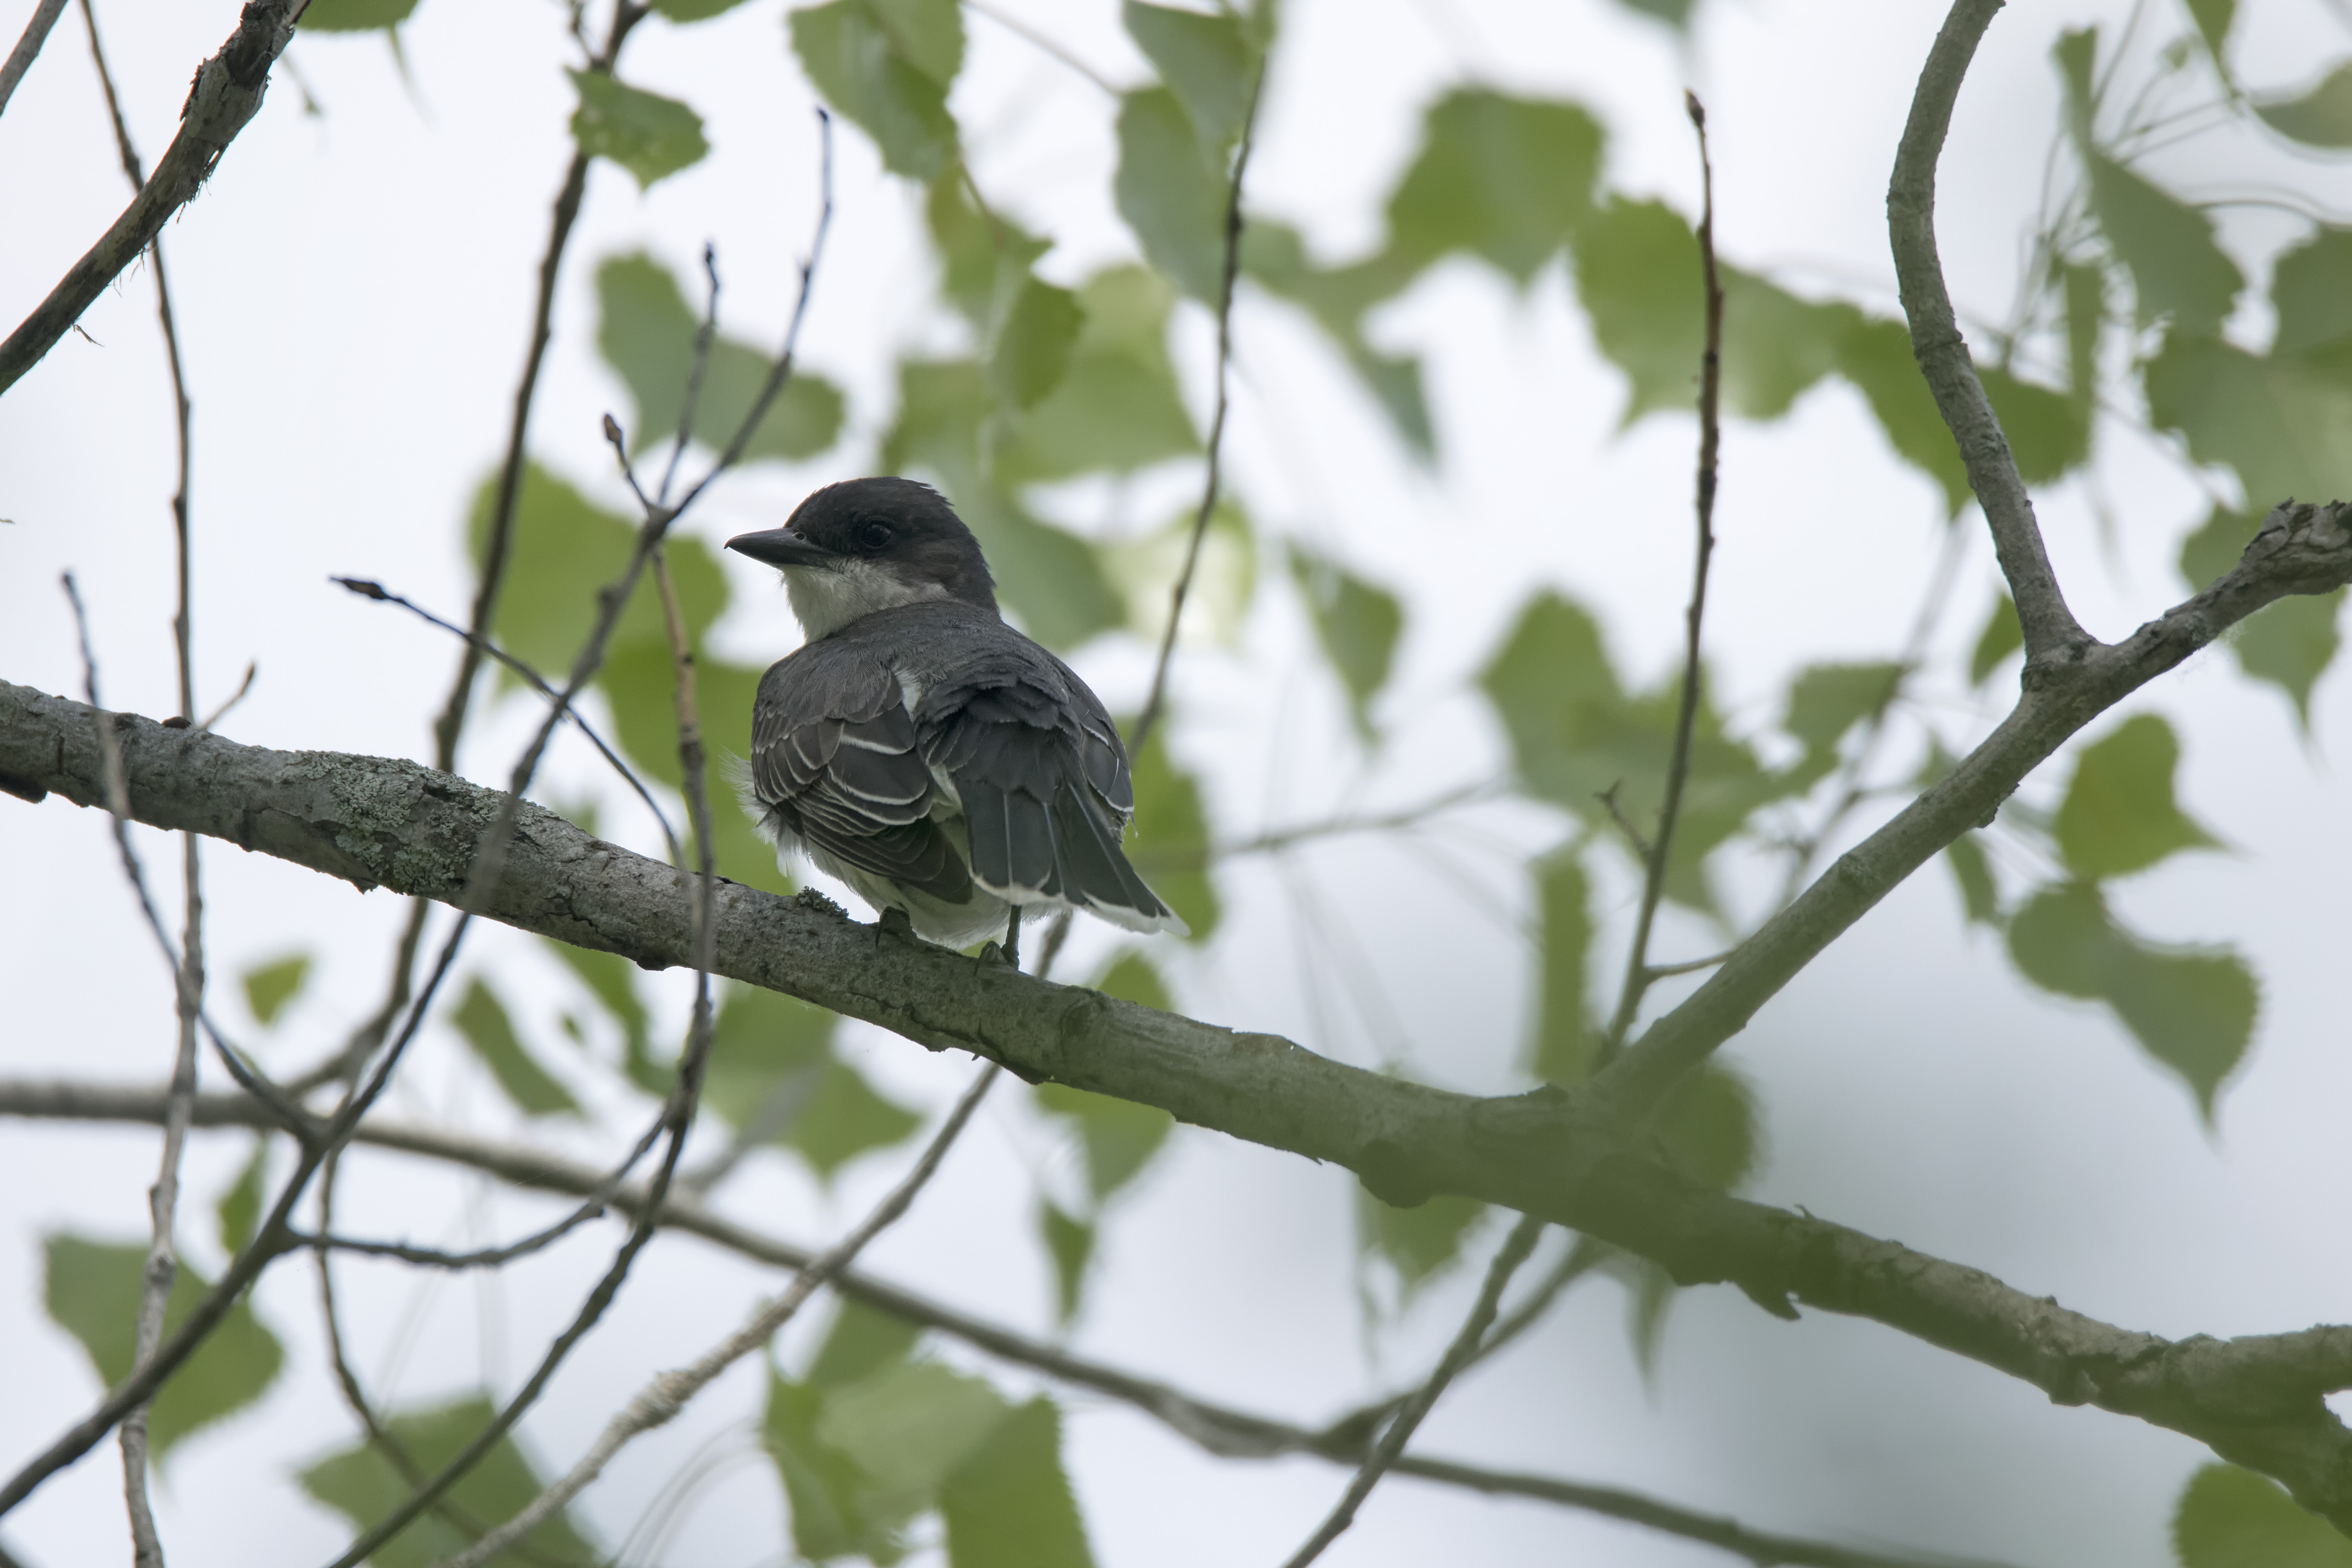
nature, branch, bird, flower, wildlife, green, beak, fauna, canada, vertebrate, eastern, quebec, sherbrooke, oiseau, tyran, tritri, kingbird, perching bird